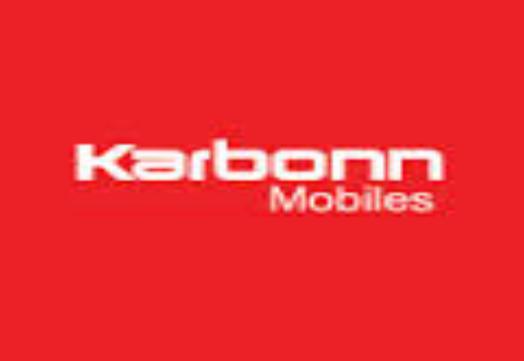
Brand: Karbonn
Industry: Electronic